Pediobius foveolatus

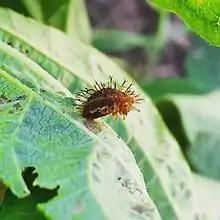
Mexican bean beetle "Mummy" (larva parasitized by "Pediobius foveolatus")

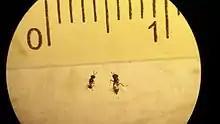
"Pediobius foveolatus" wasps

Managing Mexican bean beetle using "Pediobius foveolatus" can be difficult due to its sensitivity to cool, wet weather, and the need for a release date to line up with the phenology of Mexican bean beetle larvae. Ideally, "P. foveolatus" is released at both one and two weeks after first instar Mexican bean beetle larvae are discovered in beans. "Pediobius foveolatus" reproduce most successfully within the older and larger beetle larvae; if older, larger Mexican bean beetle instars are present when "P. foveolatus" is released, they will be without a host. "Pediobius foveolatus" is also sensitive to cold and wet weather, and are unlike to survive when released in these conditions. Wasps are generally released rate of 1000 wasps (or 50 mummies) per 3600 square feet of beans. Successful parasitism and emergence of the next generation of wasps is visibly monitored by the presence of dark-brown, dead Mexican bean beetle larvae (“mummies”). Mummies exhibit one small hole from which adult "P. foveolatus" have exited.